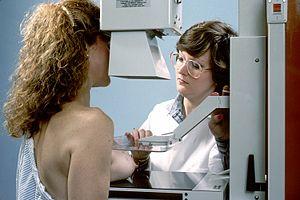
La mammographie est une modalité de l'image médicale mettant en œuvre la radiographie des seins.